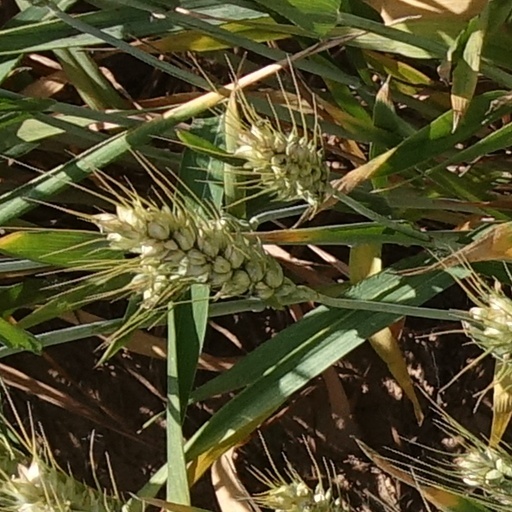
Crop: wheat